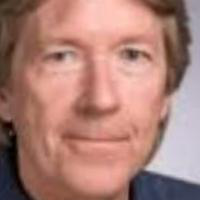
Age group: age 41-55